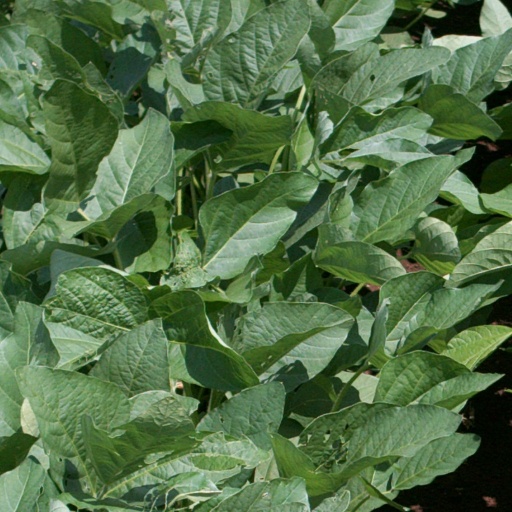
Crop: soybean